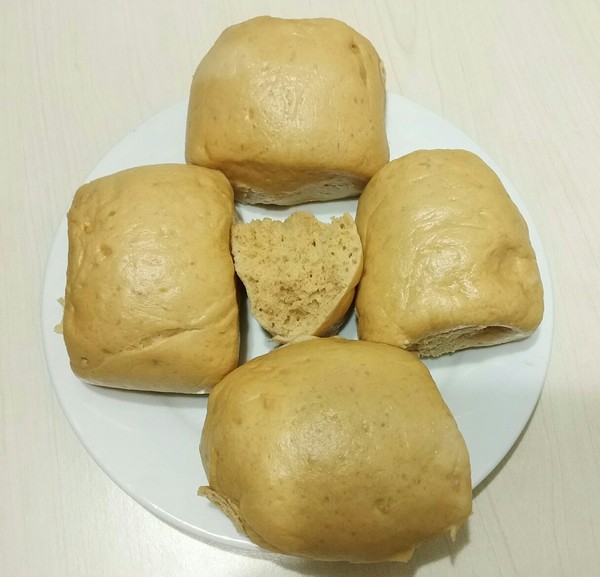
Label: trash